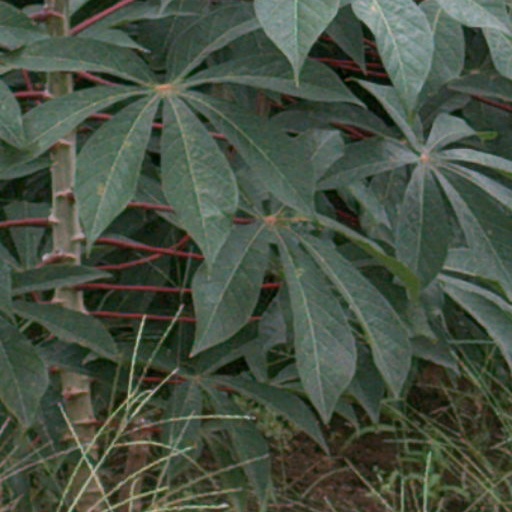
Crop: cassava